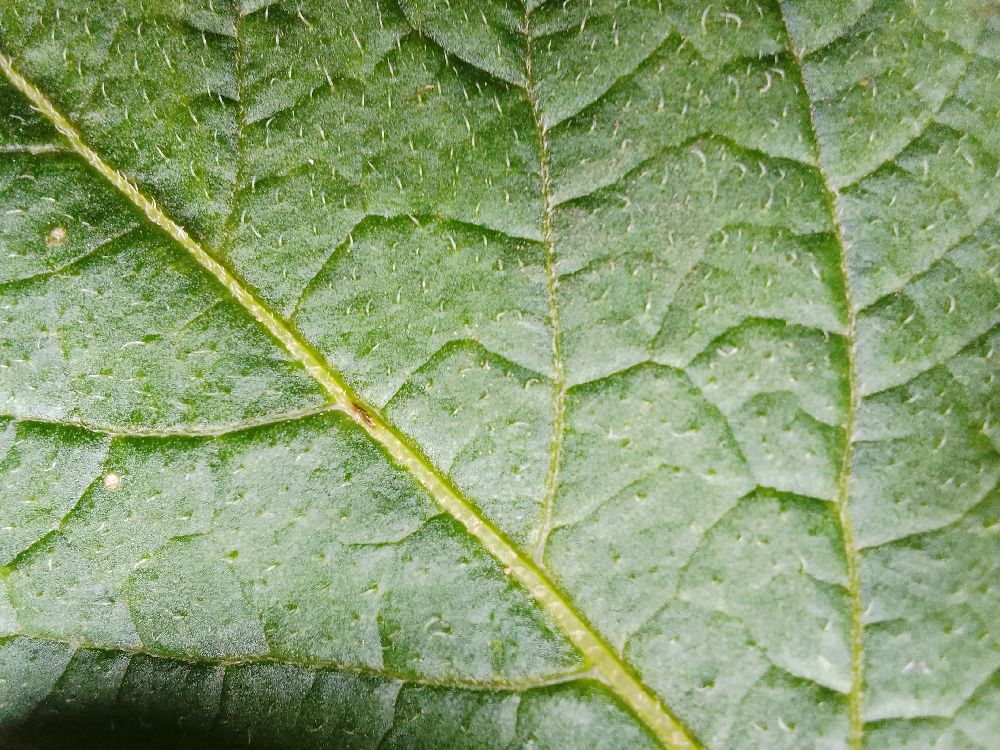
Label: Healthy